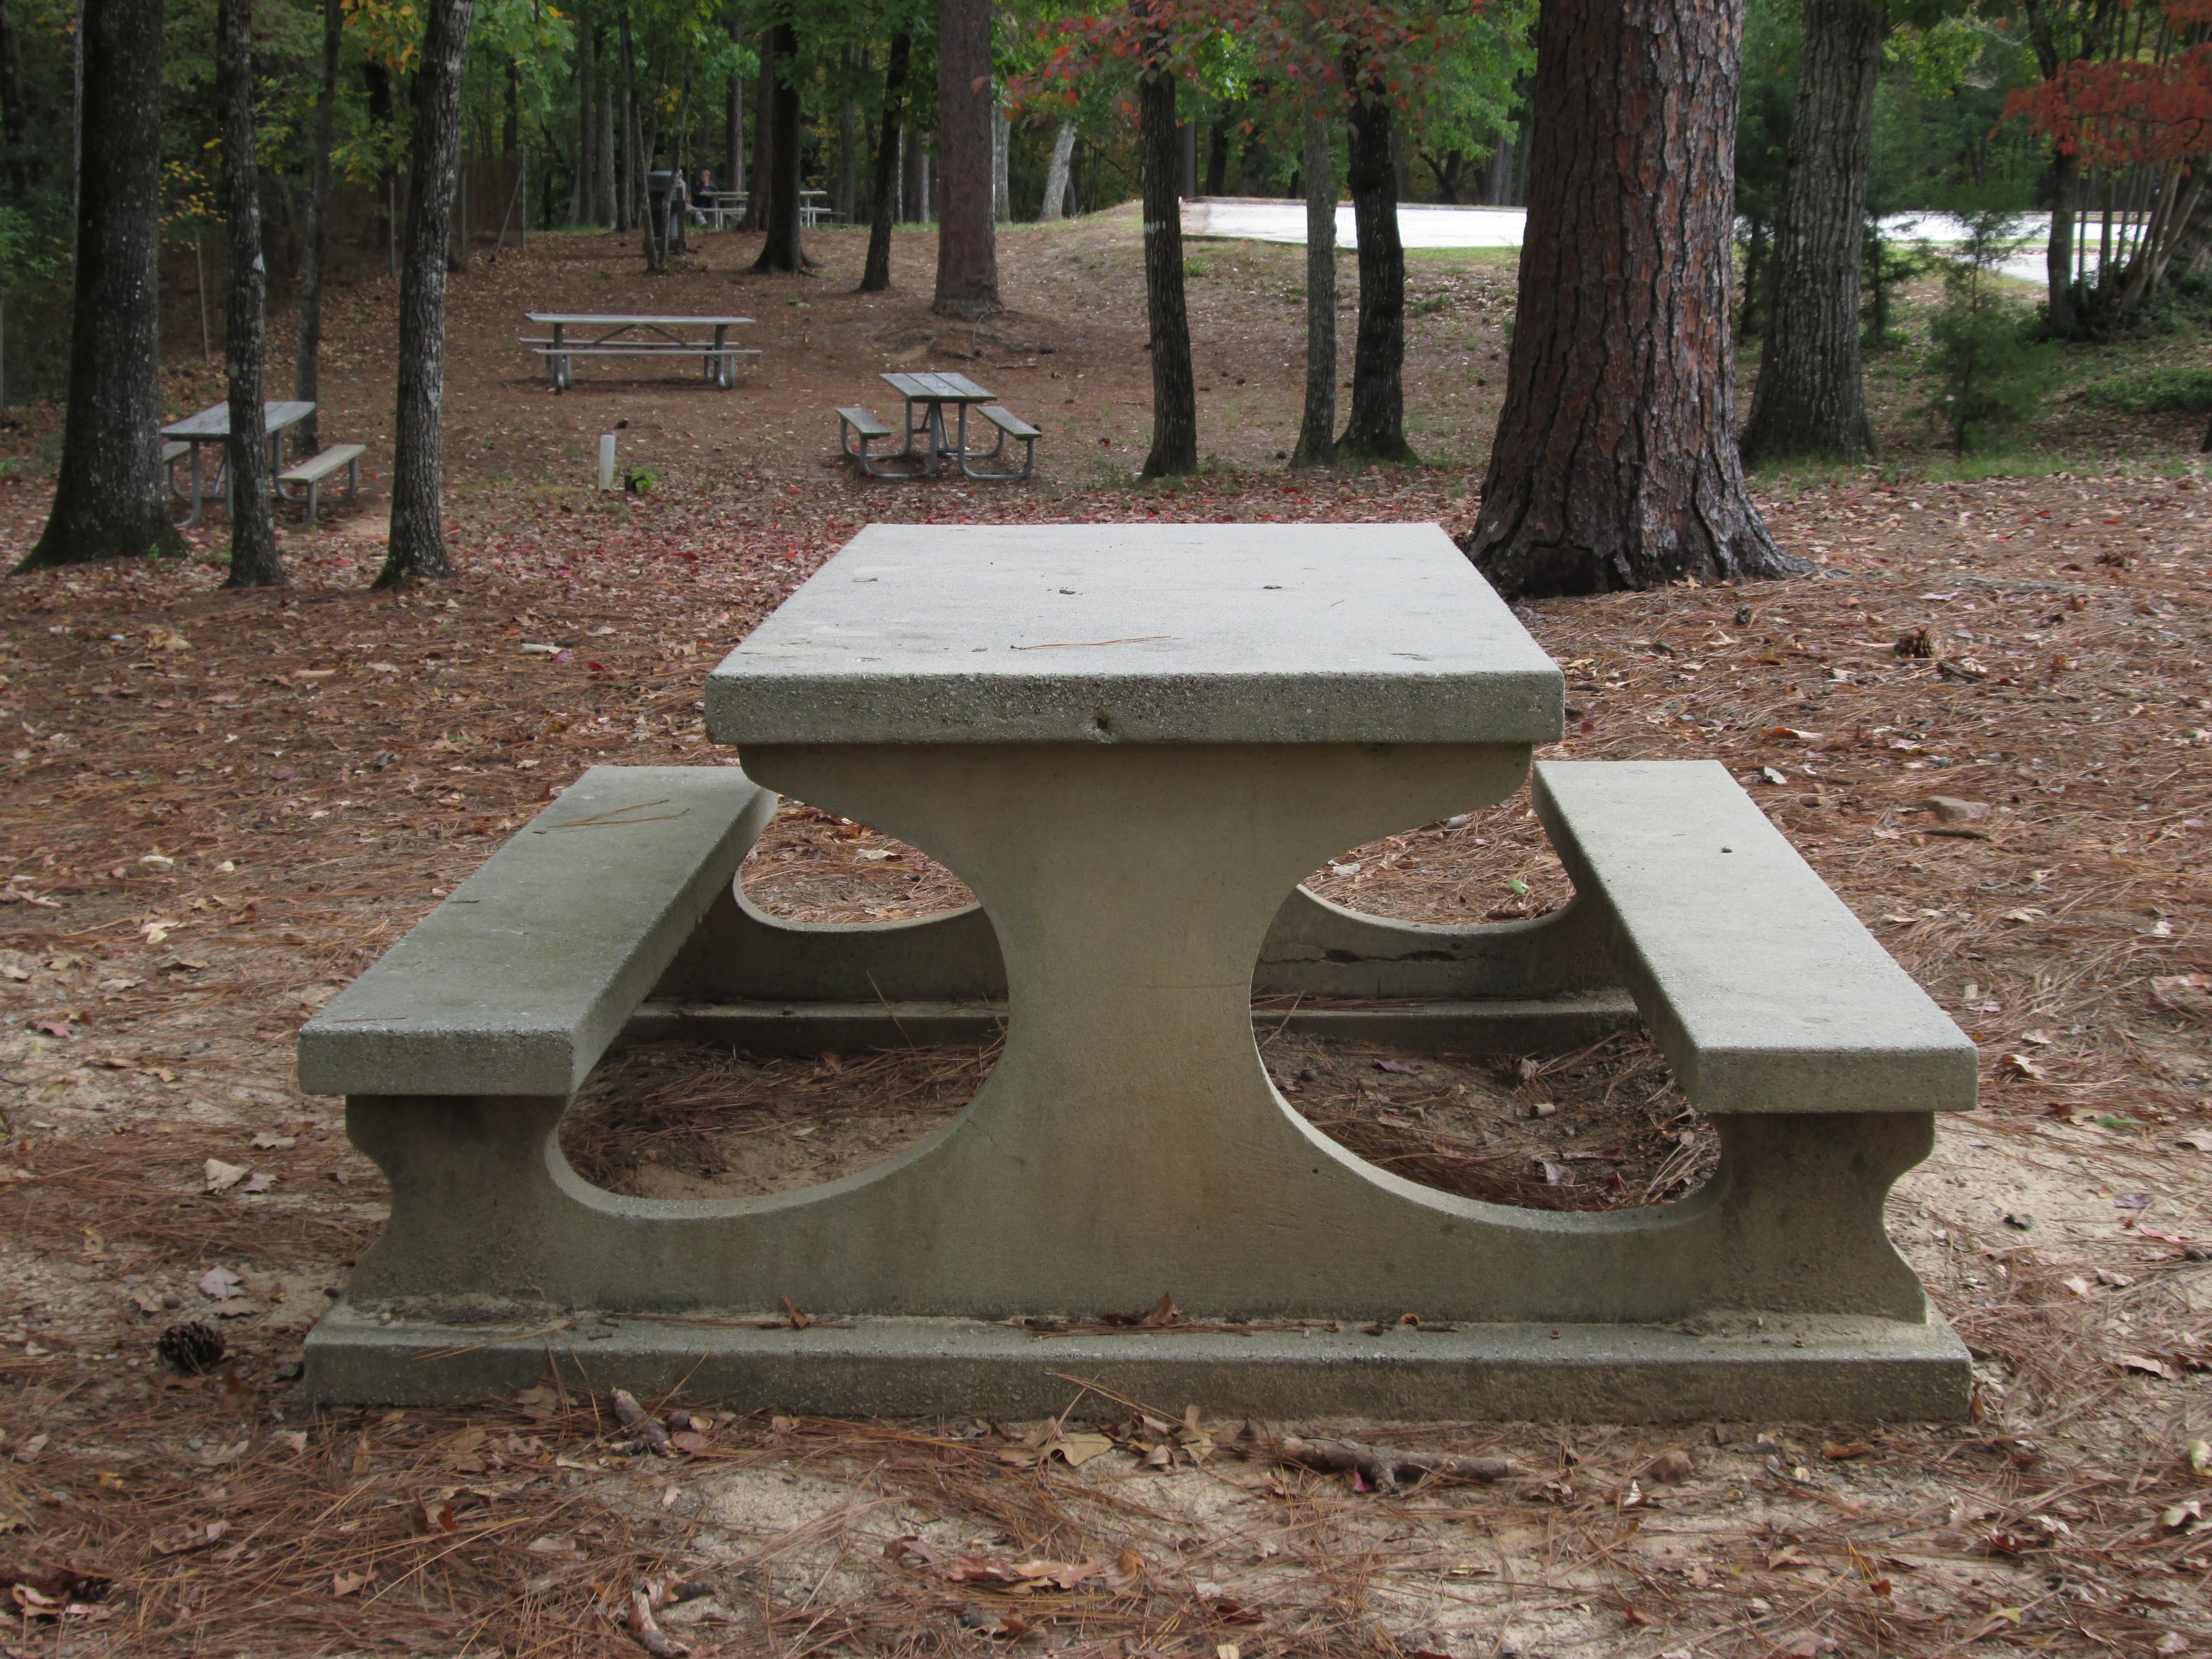
table, landscape, tree, nature, forest, outdoor, wilderness, wood, fall, summer, vacation, travel, recreation, spring, scenic, park, usa, america, holiday, furniture, tourism, trees, picnic, grave, picnic table, state park, man made object